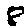
Label: 8